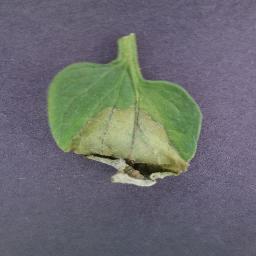
Label: Tomato___Late_blight